8th APAN Star Awards

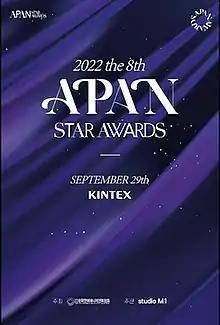
Official poster

The 8th APAN Star Awards ceremony took place on September 29, 2022, at Korea International Exhibition Center, Western Ilsan District, Goyang, Gyeonggi Province. Hosted by Kwon Yu-ri and Jung Il-woo, it was held face-to-face for the first time in two years. The 2022 awards recognised the excellence in South Korea's television, including terrestrial, cable, OTT, and web dramas, aired from March 2021 to July 2022. Starting from this edition, another category for OTT dramas was introduced.